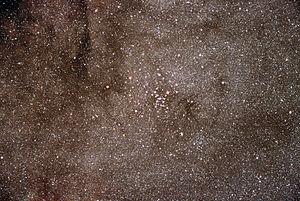
Voici une liste non exhaustive d'amas stellaires, classée par ordre alphabétique de constellations.
Les objets de Messier sont une liste d'objets astronomiques catalogués par l'astronome français Charles Messier dans son Catalogue des Nébuleuses et des Amas d'Étoiles, publiée en 1771, puis étendue dans sa dernière édition en 1966.
M7 est un amas ouvert situé dans le Scorpion, découvert par Ptolémée en 130 apr. J.-C., d'où son autre nom d'amas de Ptolémée. Il intégra le catalogue Messier en 1764.